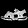
Label: Sandal